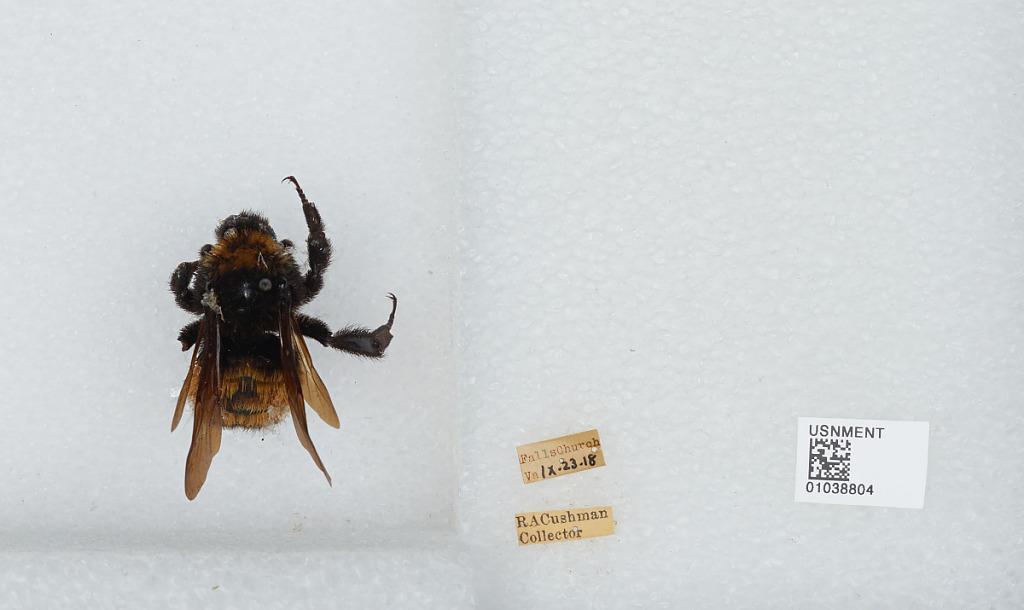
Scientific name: Bombus (Fervidobombus) pensylvanicus pensylvanicus (De Geer)
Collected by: R. Cushman
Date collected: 1918-9-23
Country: United States
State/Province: Virginia
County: Falls Church
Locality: Falls Church
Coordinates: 38.8858, -77.1722